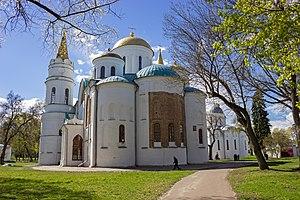
L'église collégiale de la Transfiguration-du-Sauveur est une église orthodoxe de l'époque de la Russie kiévienne et de la principauté de Tchernigov qui date du XIᵉ siècle. C'est le monument le plus ancien conservé de l'Ukraine de la rive gauche, puisqu'elle a été construite en 1033. Il reste des fragments de fresques de cette époque.